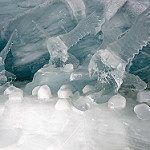
Scene: Outdoor